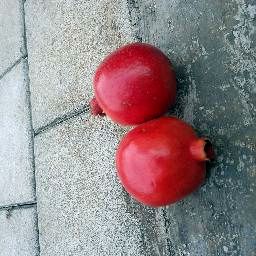
Fruit: Pomegranate
Quality: Good